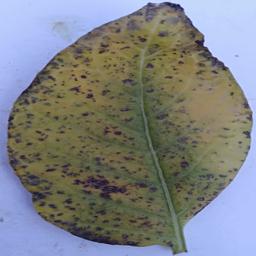
Etiqueta: Tizon_Temprano